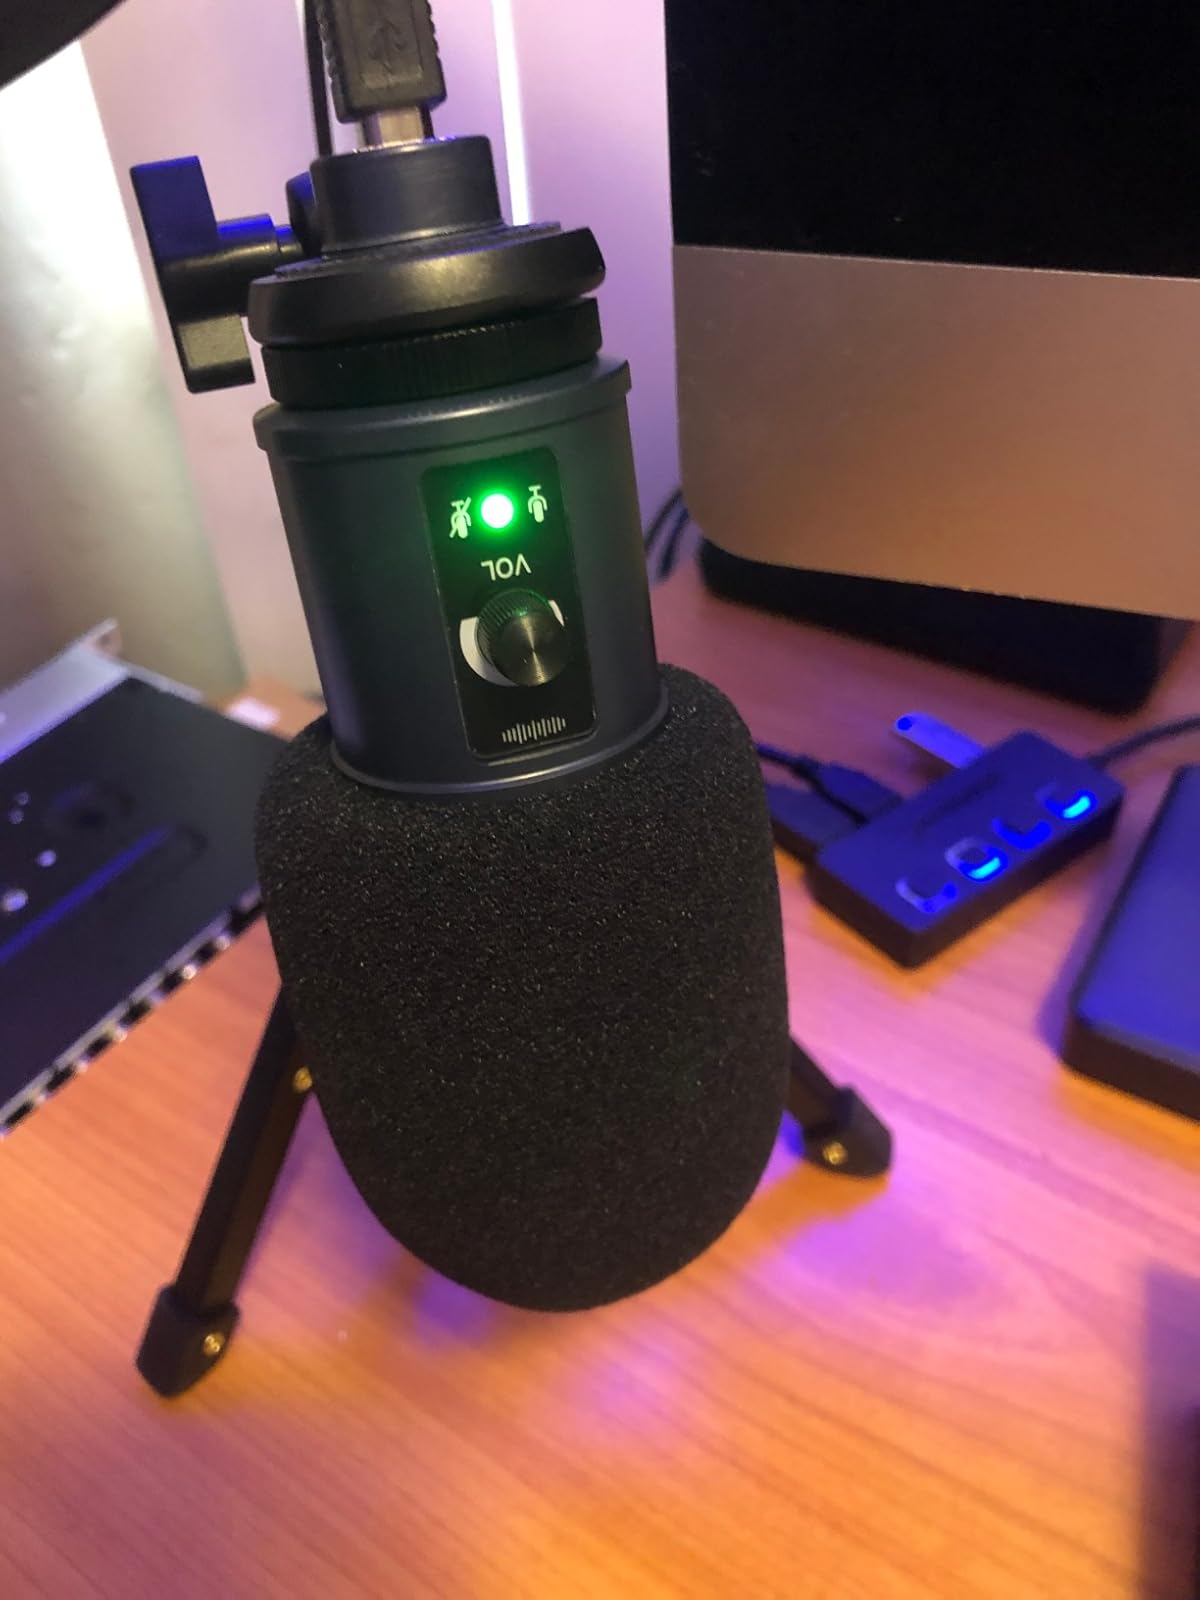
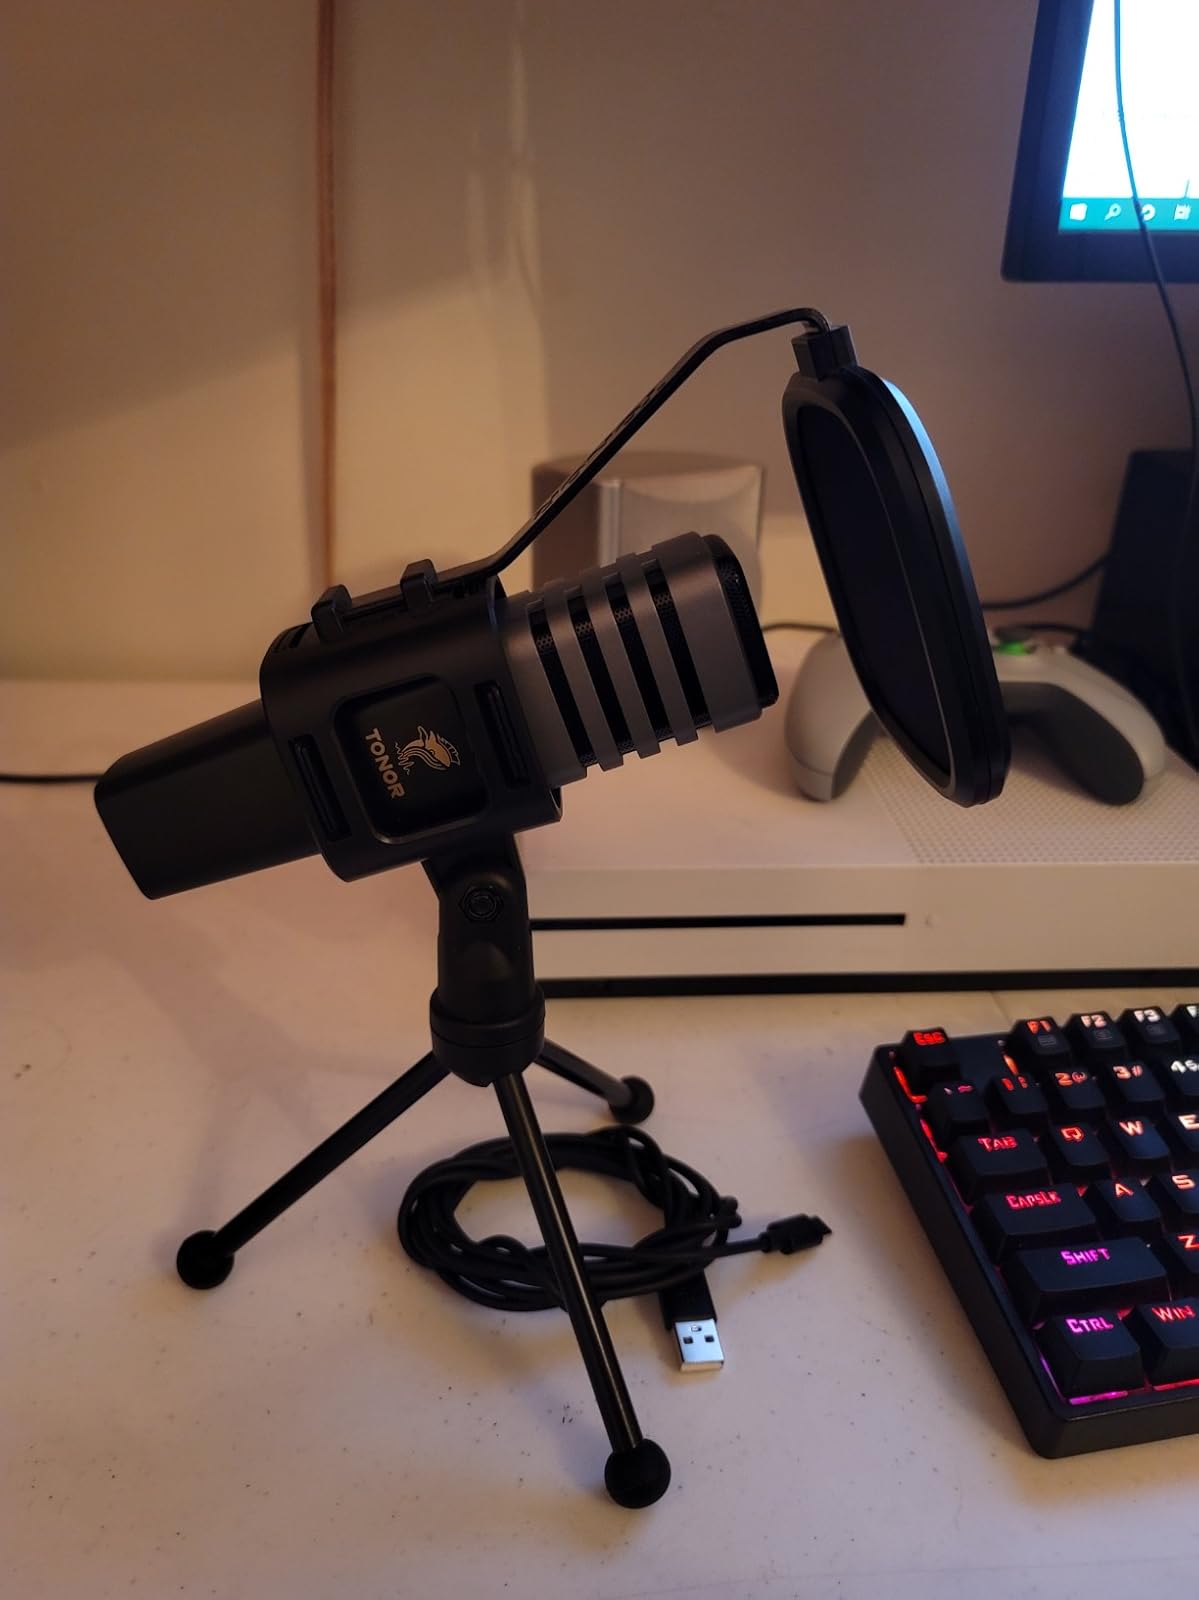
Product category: microphone
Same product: no